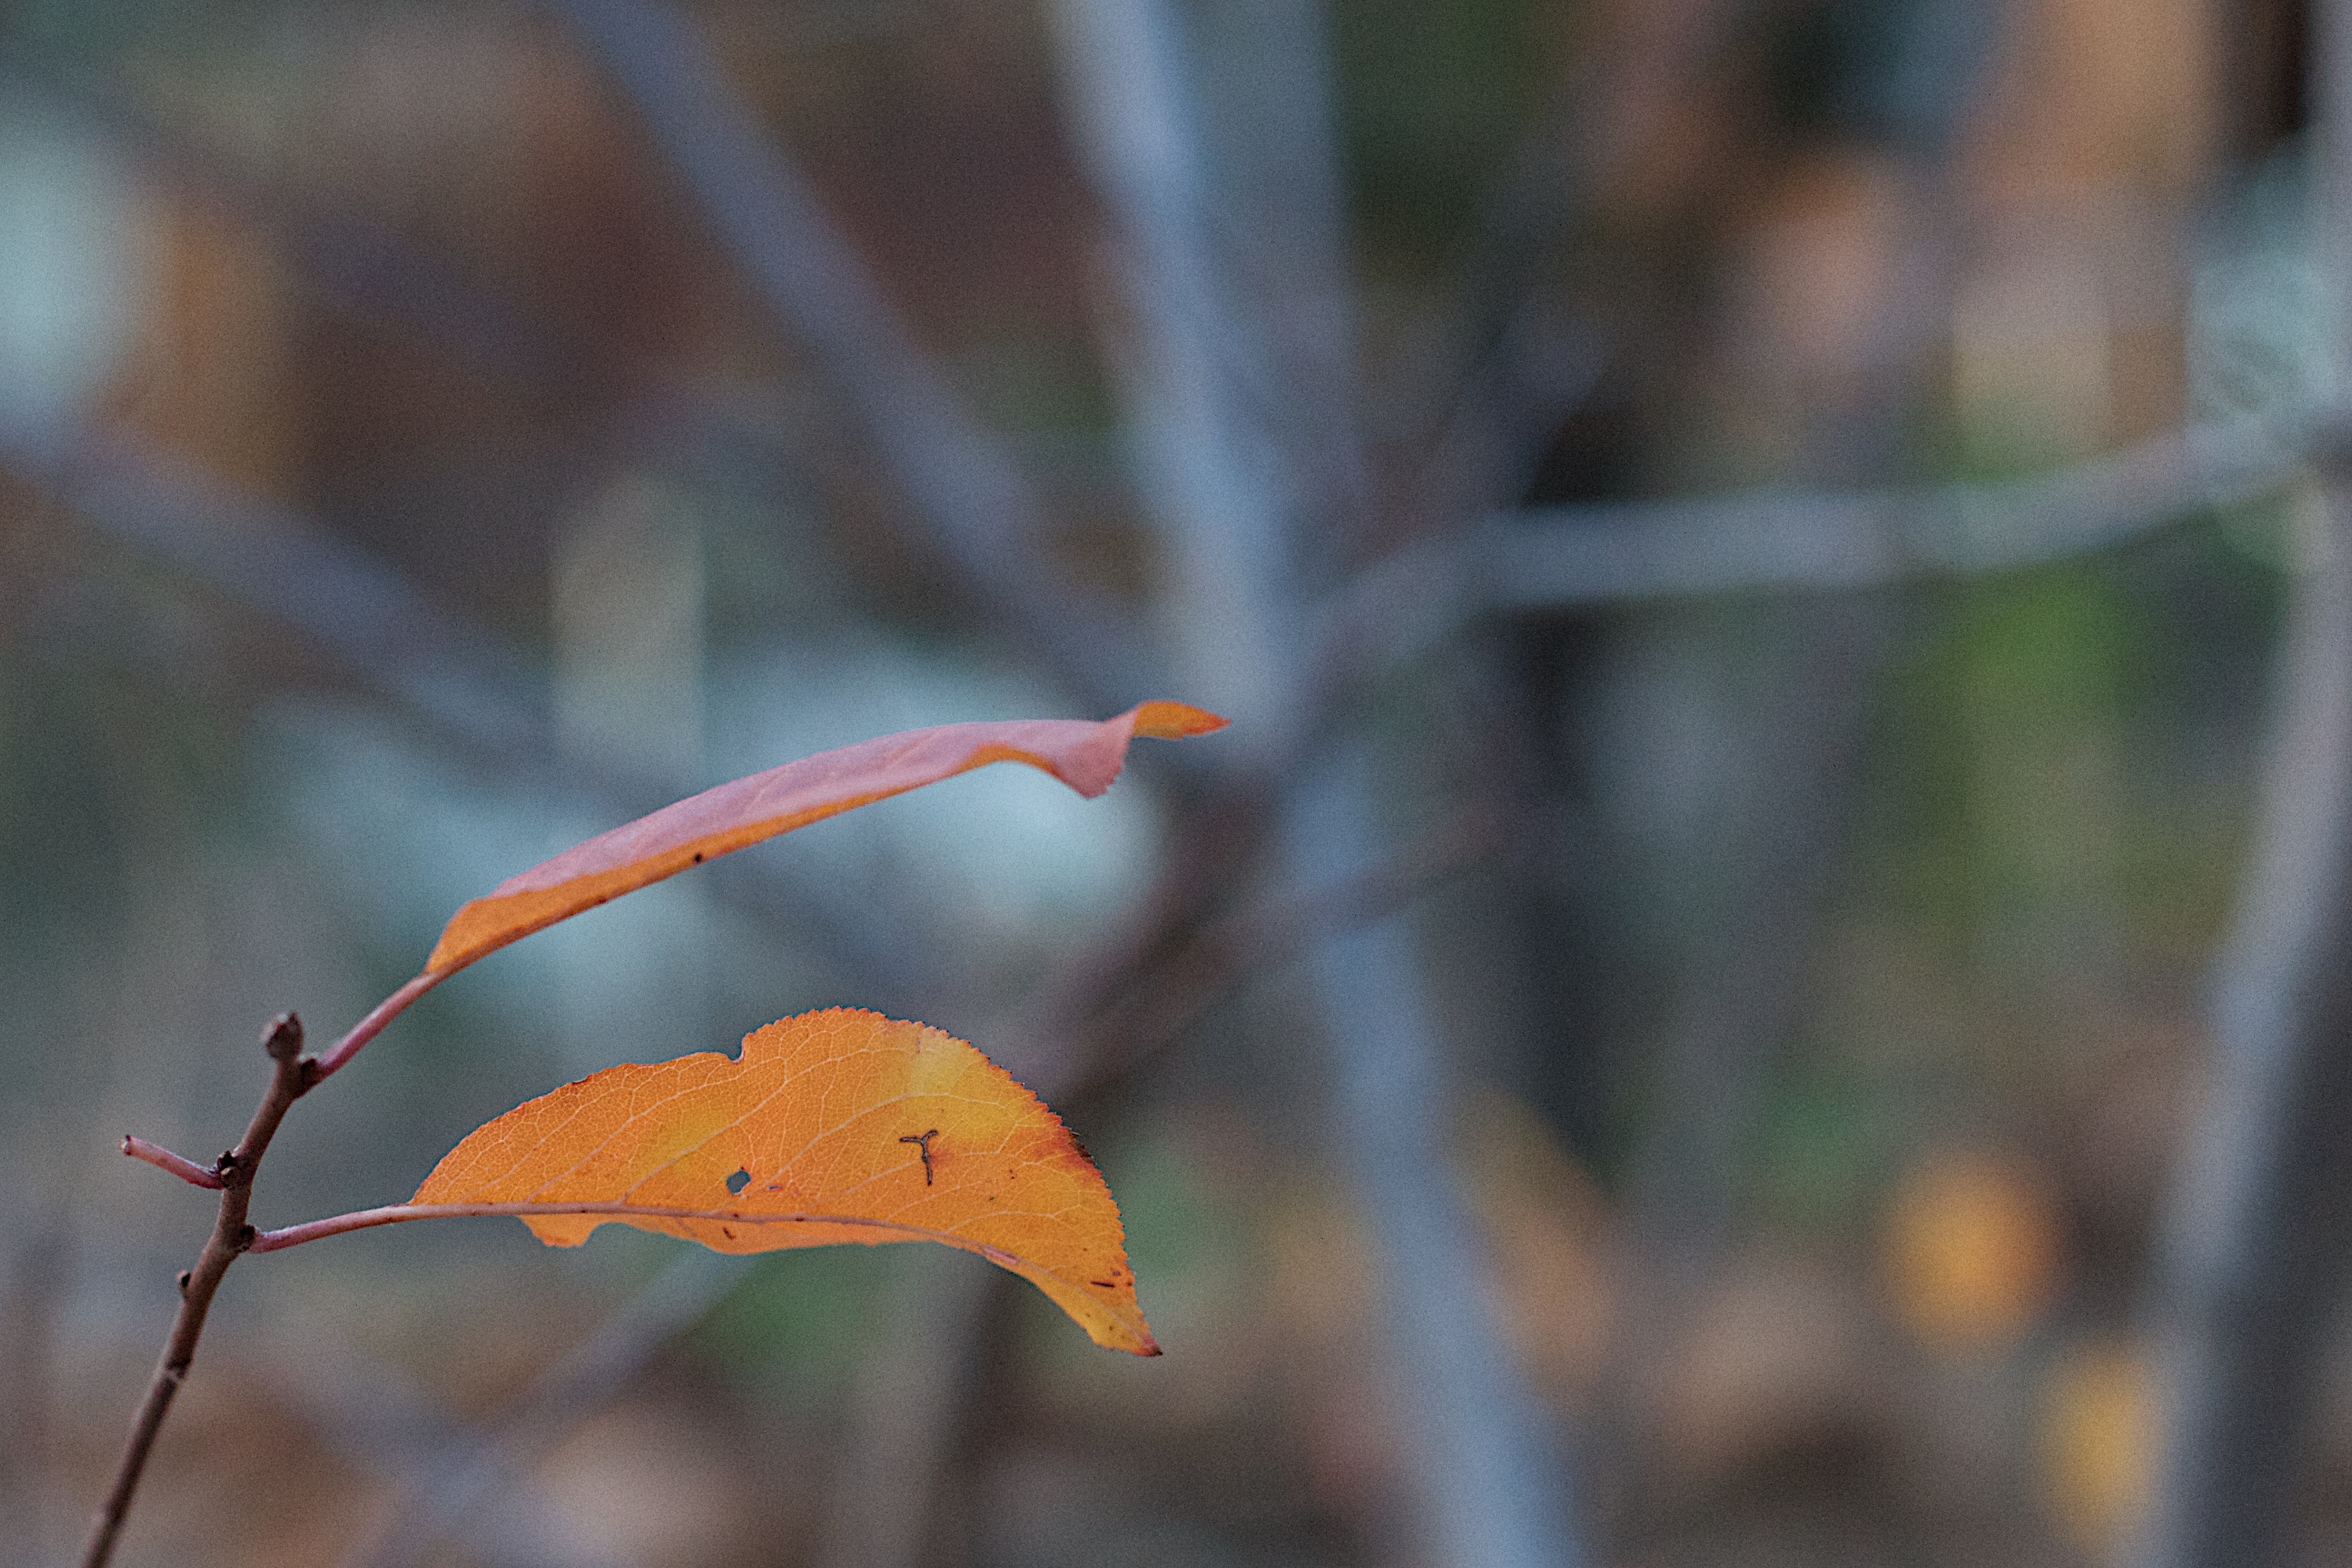
tree, nature, branch, plant, sunlight, leaf, flower, autumn, botany, flora, season, fauna, close up, macro photography, plant stem